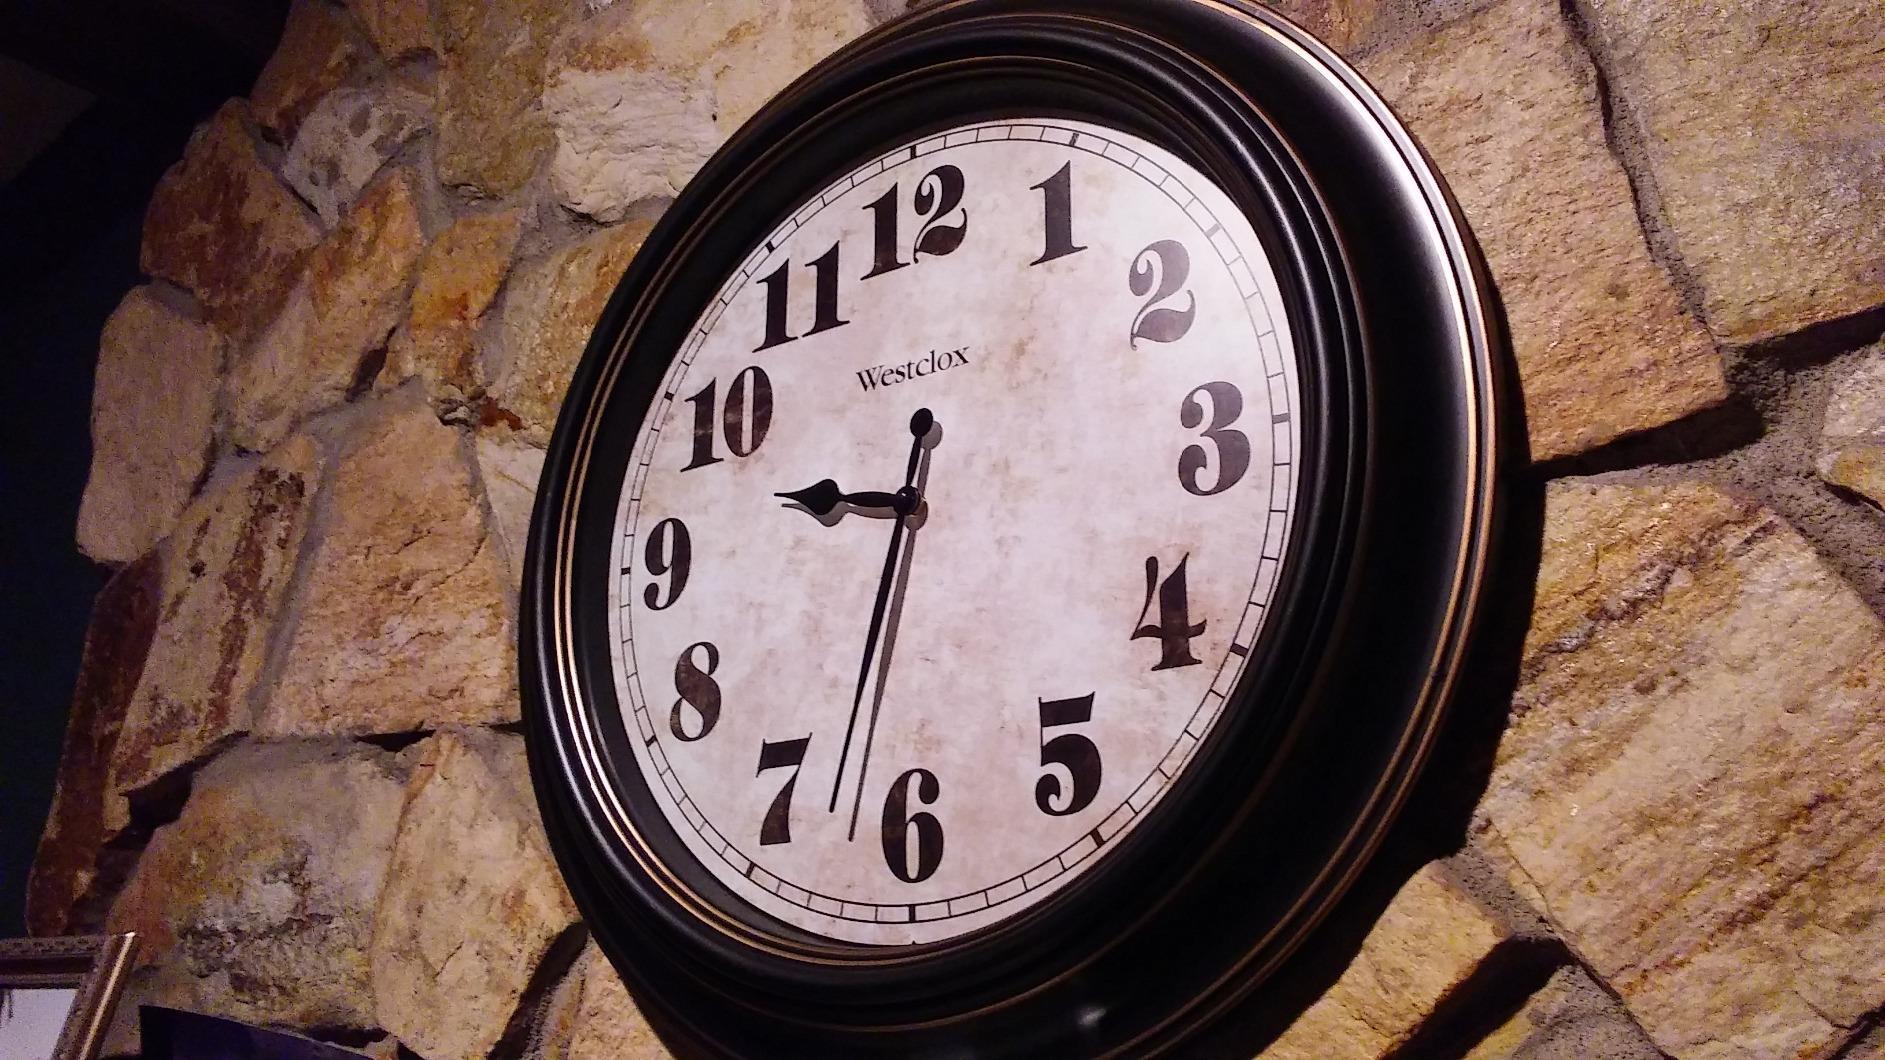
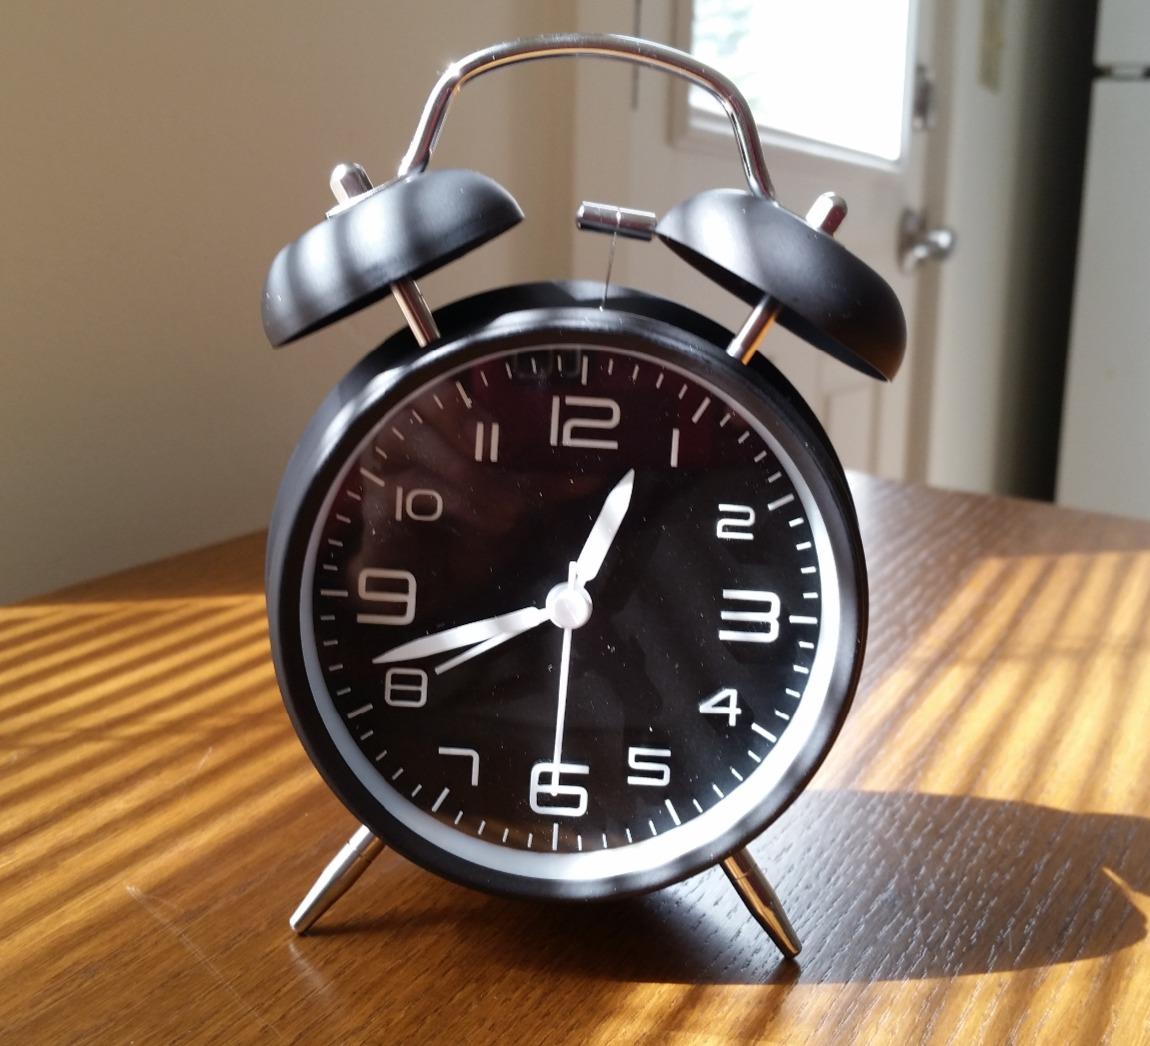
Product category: clock
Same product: no